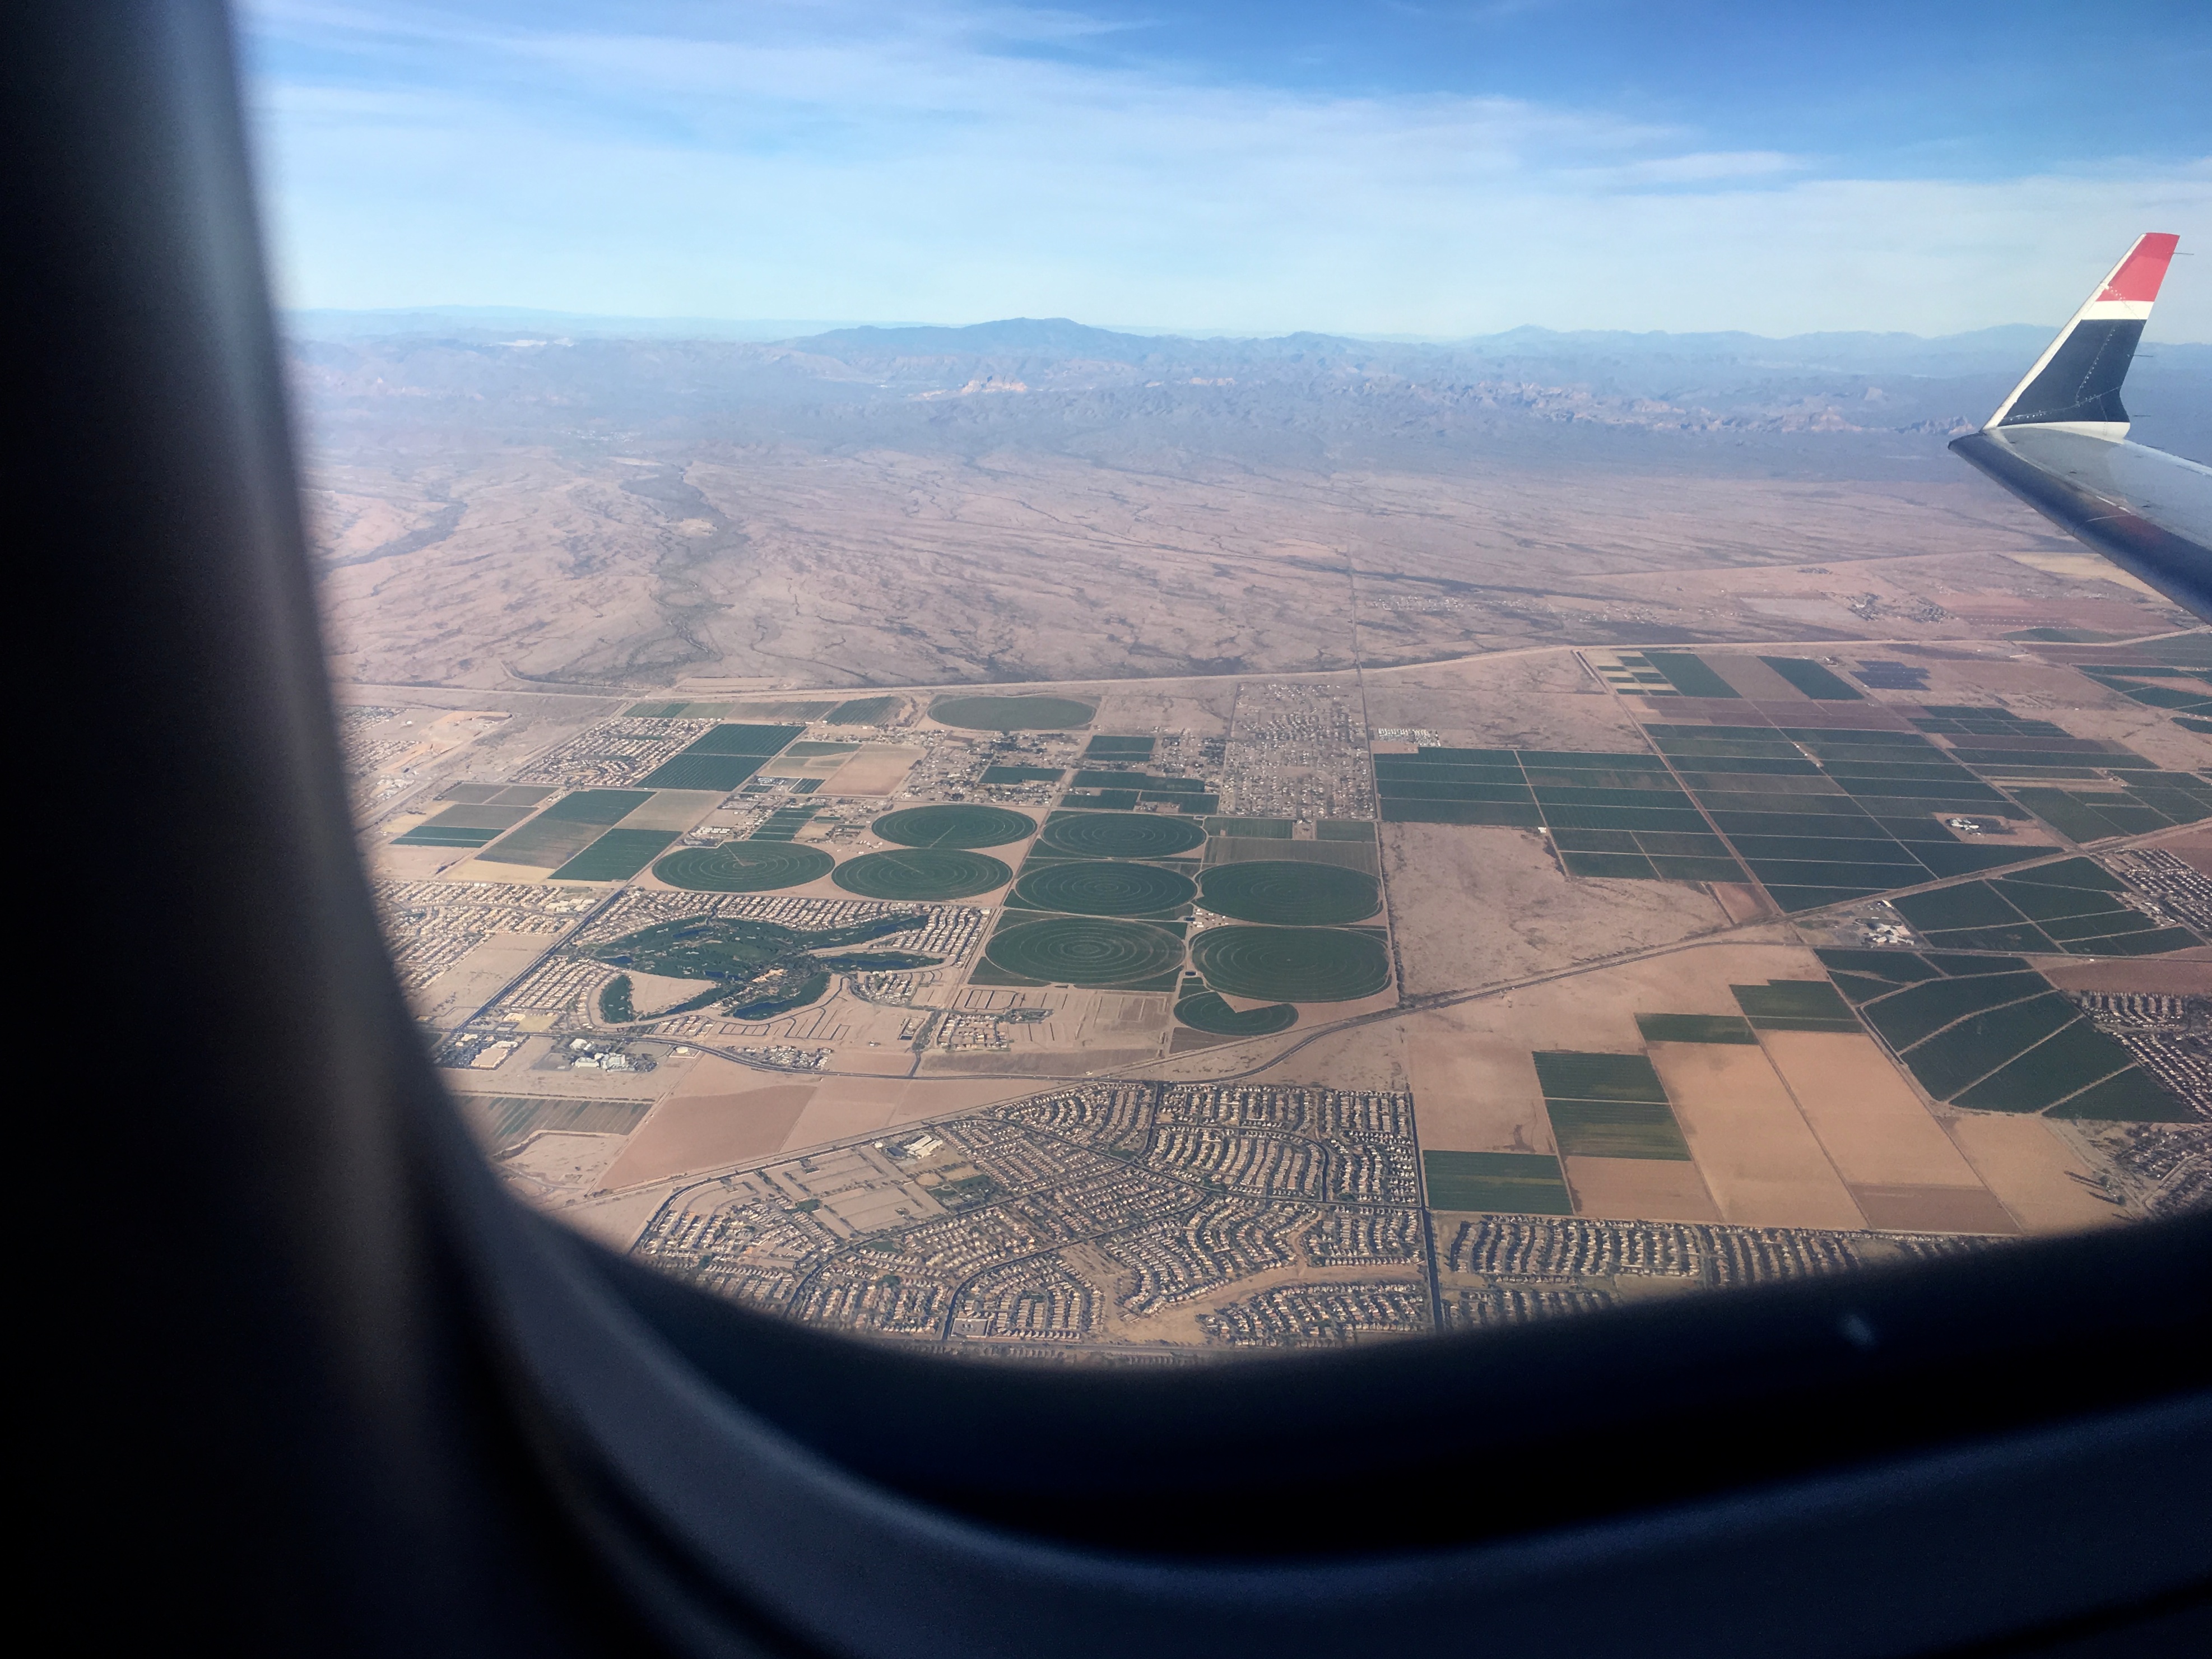
wing, sky, airplane, aircraft, vehicle, airline, aviation, flight, shape, aerial photography, atmosphere of earth